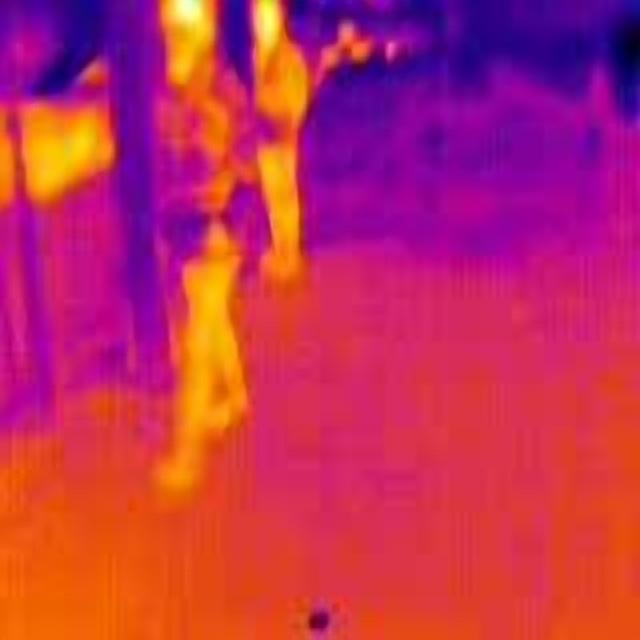
Detected objects:
label: person
label: person